Cooper Memorial Church

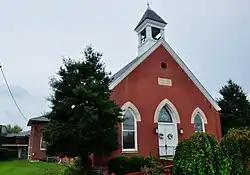

Cooper Memorial Church (also known as Cooper Memorial United Methodist Church) is a historic church at 9900 Cooper Church Drive in Okolona, Louisville, Kentucky, United States. It was built in 1896 and added to the National Register of Historic Places in 1980.